Romanian Orthodox Church in Communist Romania

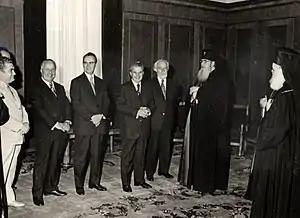
In 1977, Ceaușescu meets Justin Moisescu, the newly elected Patriarch of the Orthodox Church of Romania

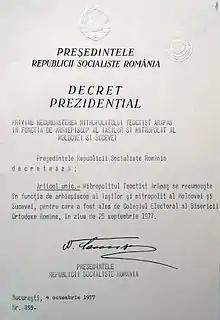
1977 presidential decree signed by Nicolae Ceaușescu recognizing Teoctist Arăpașu as Metropolitan of Moldavia

Teoctist Arăpașu became patriarch because of the support of the third patriarch, Justinian Marina. The communist government did not oppose him, as he was known to be obedient and accept compromises. He became known for his acceptance of Ceaușescu's policies, including demolitions of churches in "systematized" areas and defrocking any priests who stood up the government. His lack of reaction in the demolitions of 22 churches in Bucharest was widely seen as a sign of collaboration with the regime. Teoctist's public interventions included laudatory telegrams and speeches about Ceaușescu's achievements.